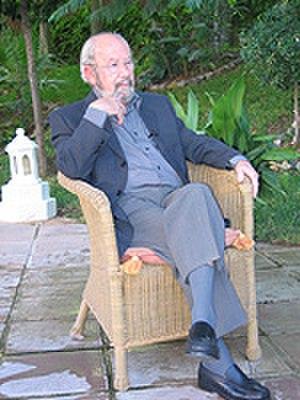
Photo du poète espagnol José Manuel Caballero Bonald.Español: Foto del poeta español José Manuel Caballero Bonald.
Génération de 50, en espagnol : Generación del 50, et également appelée « del medio siglo » — de la moitié du siècle — ou « de los niños de la guerra » — des enfants de la guerre —, est la dénomination attribuée, dans l'histoire de la littérature espagnole, à la génération littéraire des écrivains nés aux alentours des années 1920 et qui publiaient dans les années 1950, une fois la guerre civile espagnole terminée, et qui sont alors considérés comme les « enfants » de celle-ci.
José Manuel Caballero Bonald est un poète et écrivain espagnol.